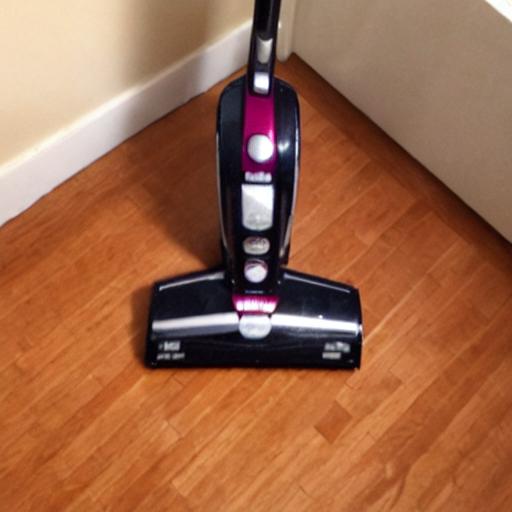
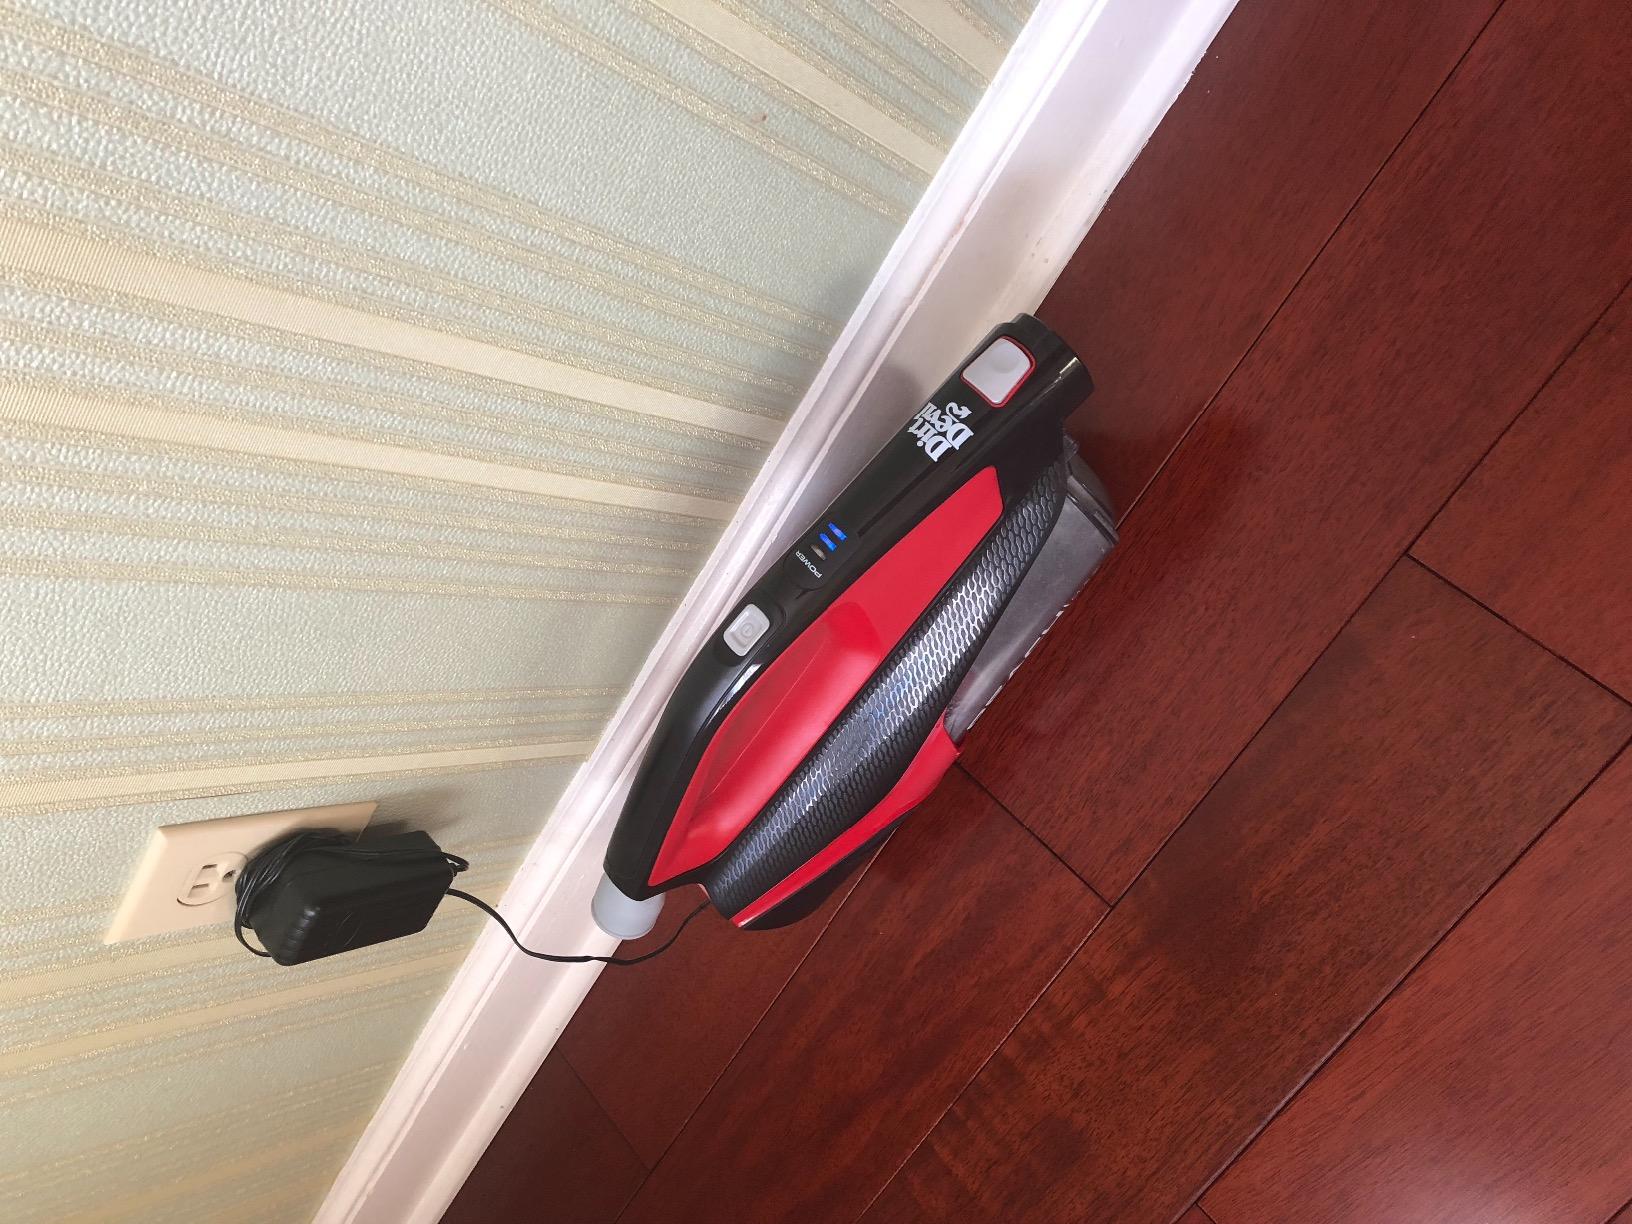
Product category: items_vacuum
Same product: no